State Central Library, Hyderabad

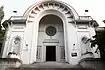
Entrance to the State Central Library

The State Central Library Hyderabad, known as the State Central Library (SCL) earlier known as "Kutub Khana Asafia", is a public library in Hyderabad, Telangana. The library was first established in 1891 at a location in Abids where the General Post Office is today situated. The library was shifted to its present location in 1936 and today is one of the most imposing structures in the city. The building housing the library was granted heritage status in 1998 by INTACH, Hyderabad. The building has been included in "2025 World Monuments Watch" compiled by World Monuments Fund